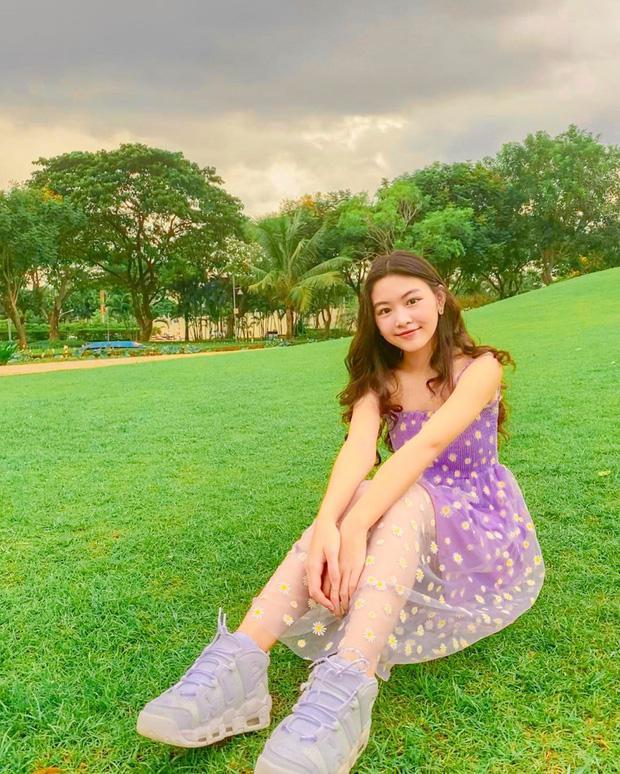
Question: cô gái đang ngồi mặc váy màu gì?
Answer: cô gái mặc váy màu tím